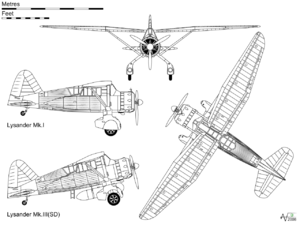
Le Westland Lysander, construit par Westland Aircraft, était un avion militaire britannique, qui servit essentiellement pendant la Seconde Guerre mondiale. Il fut conçu comme un appareil multi-rôles, destiné à l'appui rapproché, à la reconnaissance, et aux liaisons.